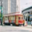
Label: streetcar